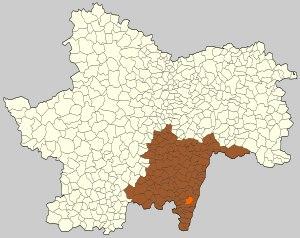
Charnay-lès-Mâcon est une commune française située dans le département de Saône-et-Loire en région Bourgogne-Franche-Comté.